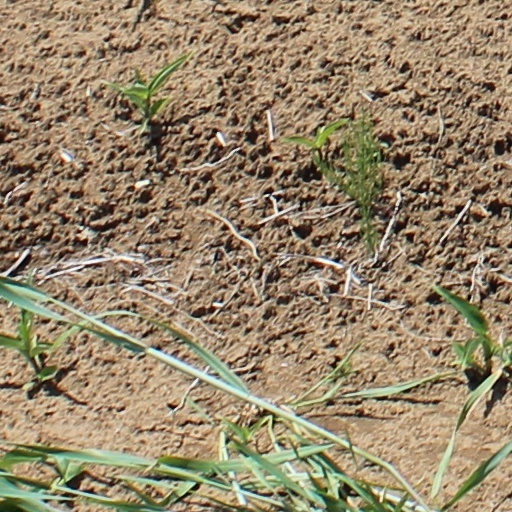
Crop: wheat